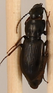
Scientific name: Pterostichus pensylvanicus
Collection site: Bartlett Experimental Forest NEON (BART), plot BART_081